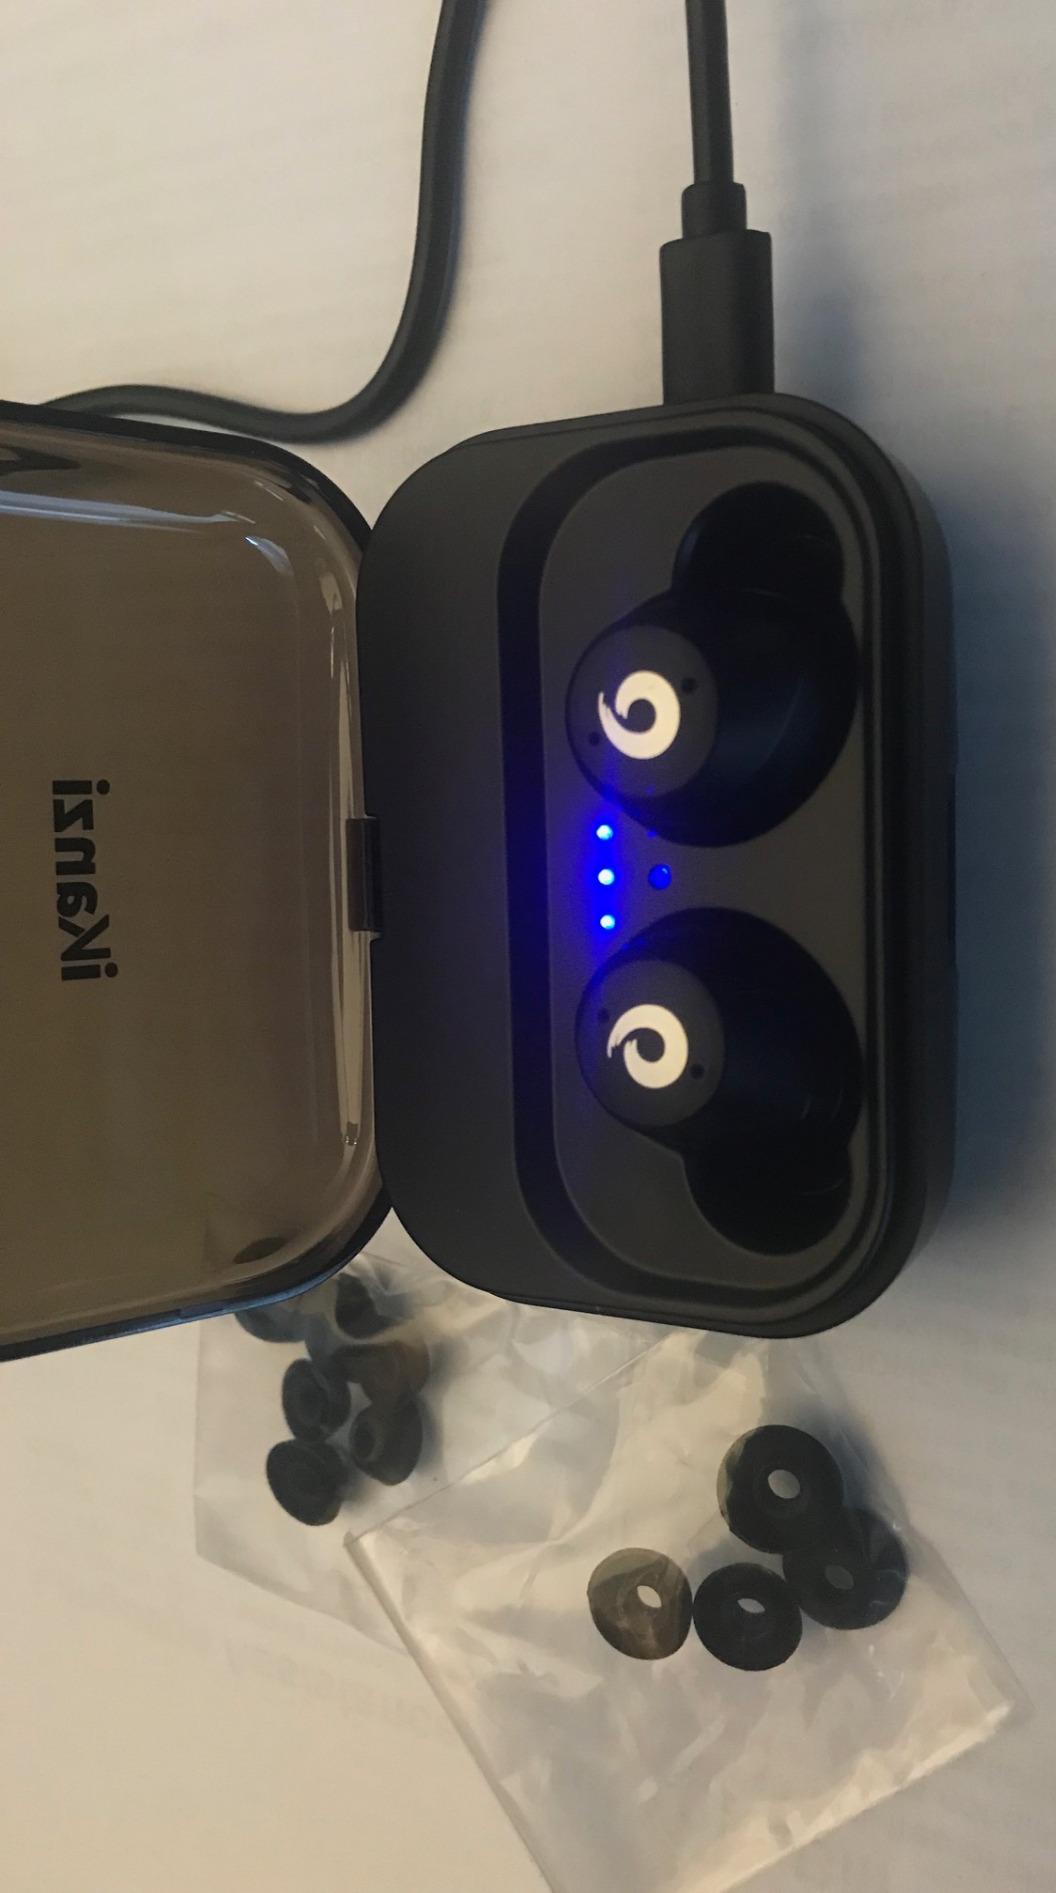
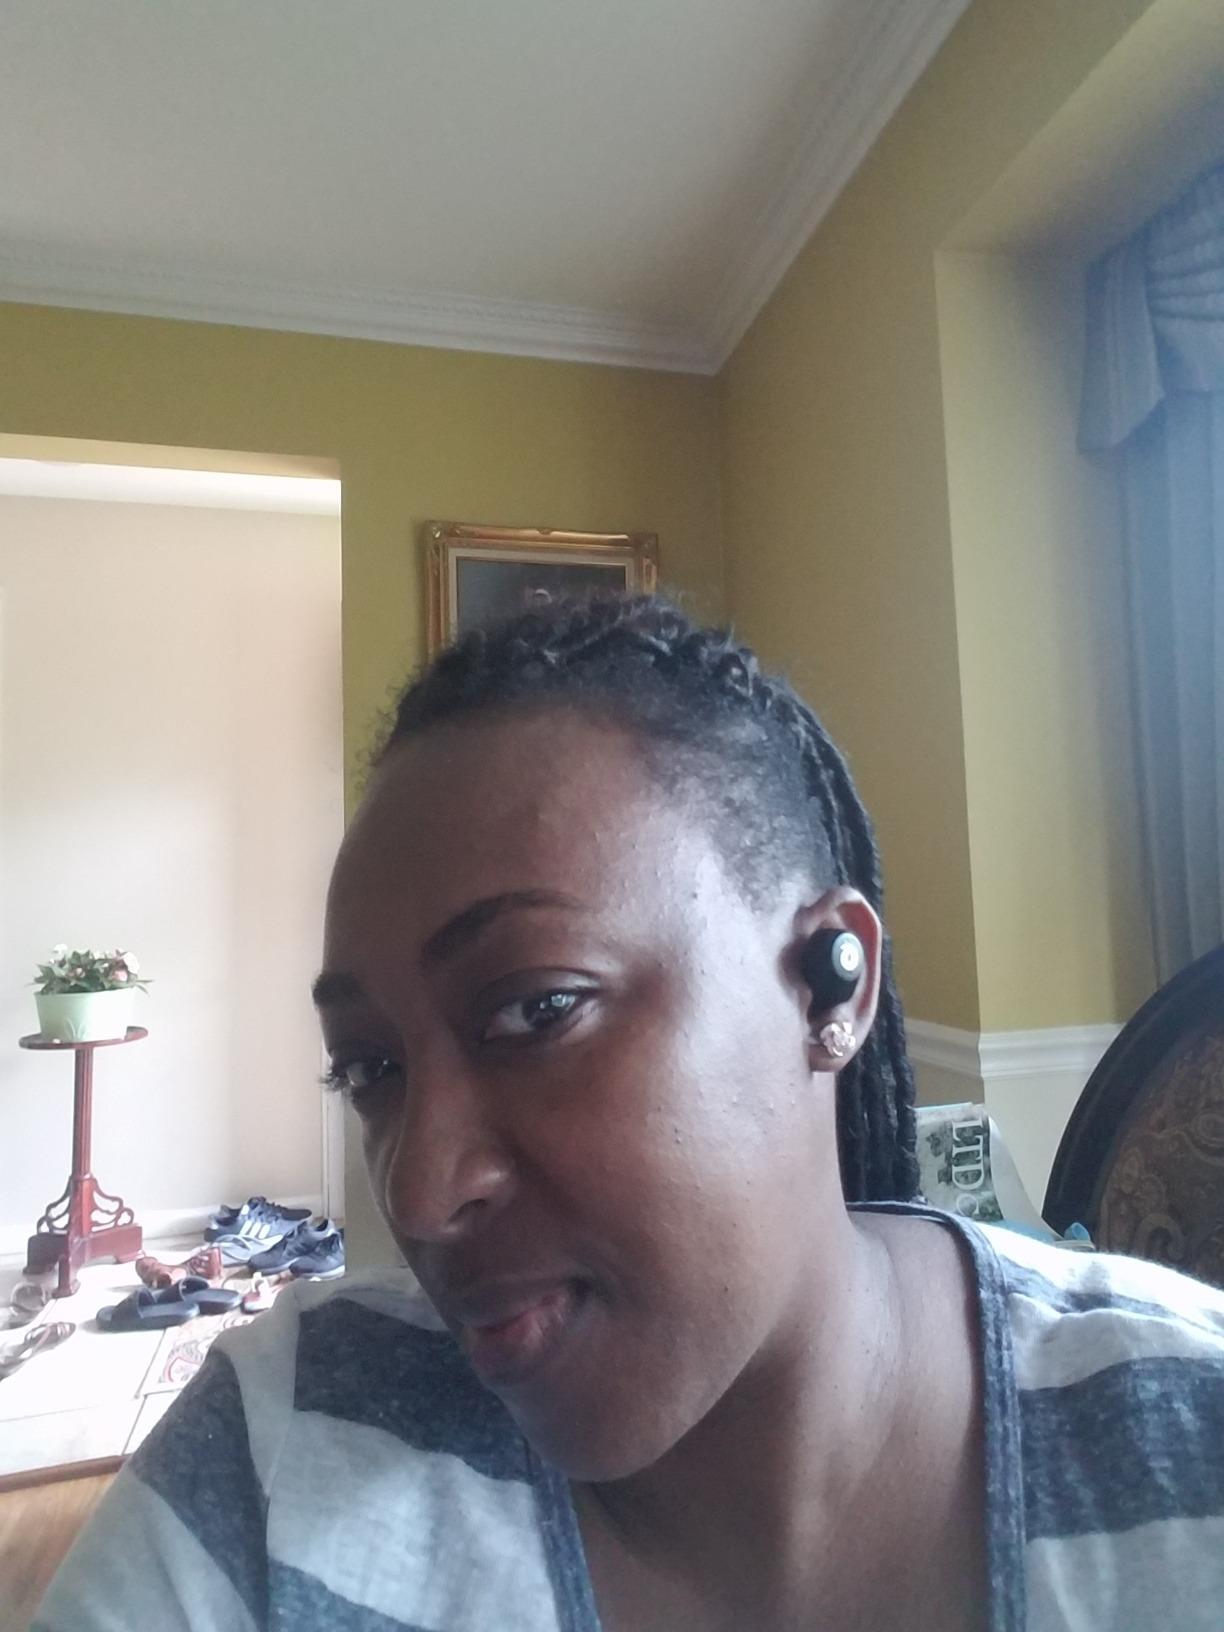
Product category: earbuds
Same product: yes